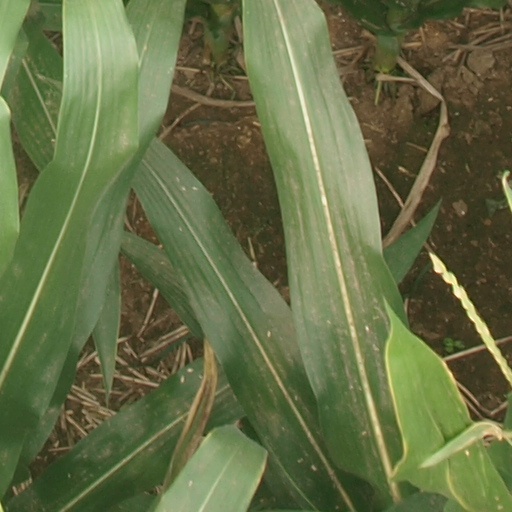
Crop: maize; corn